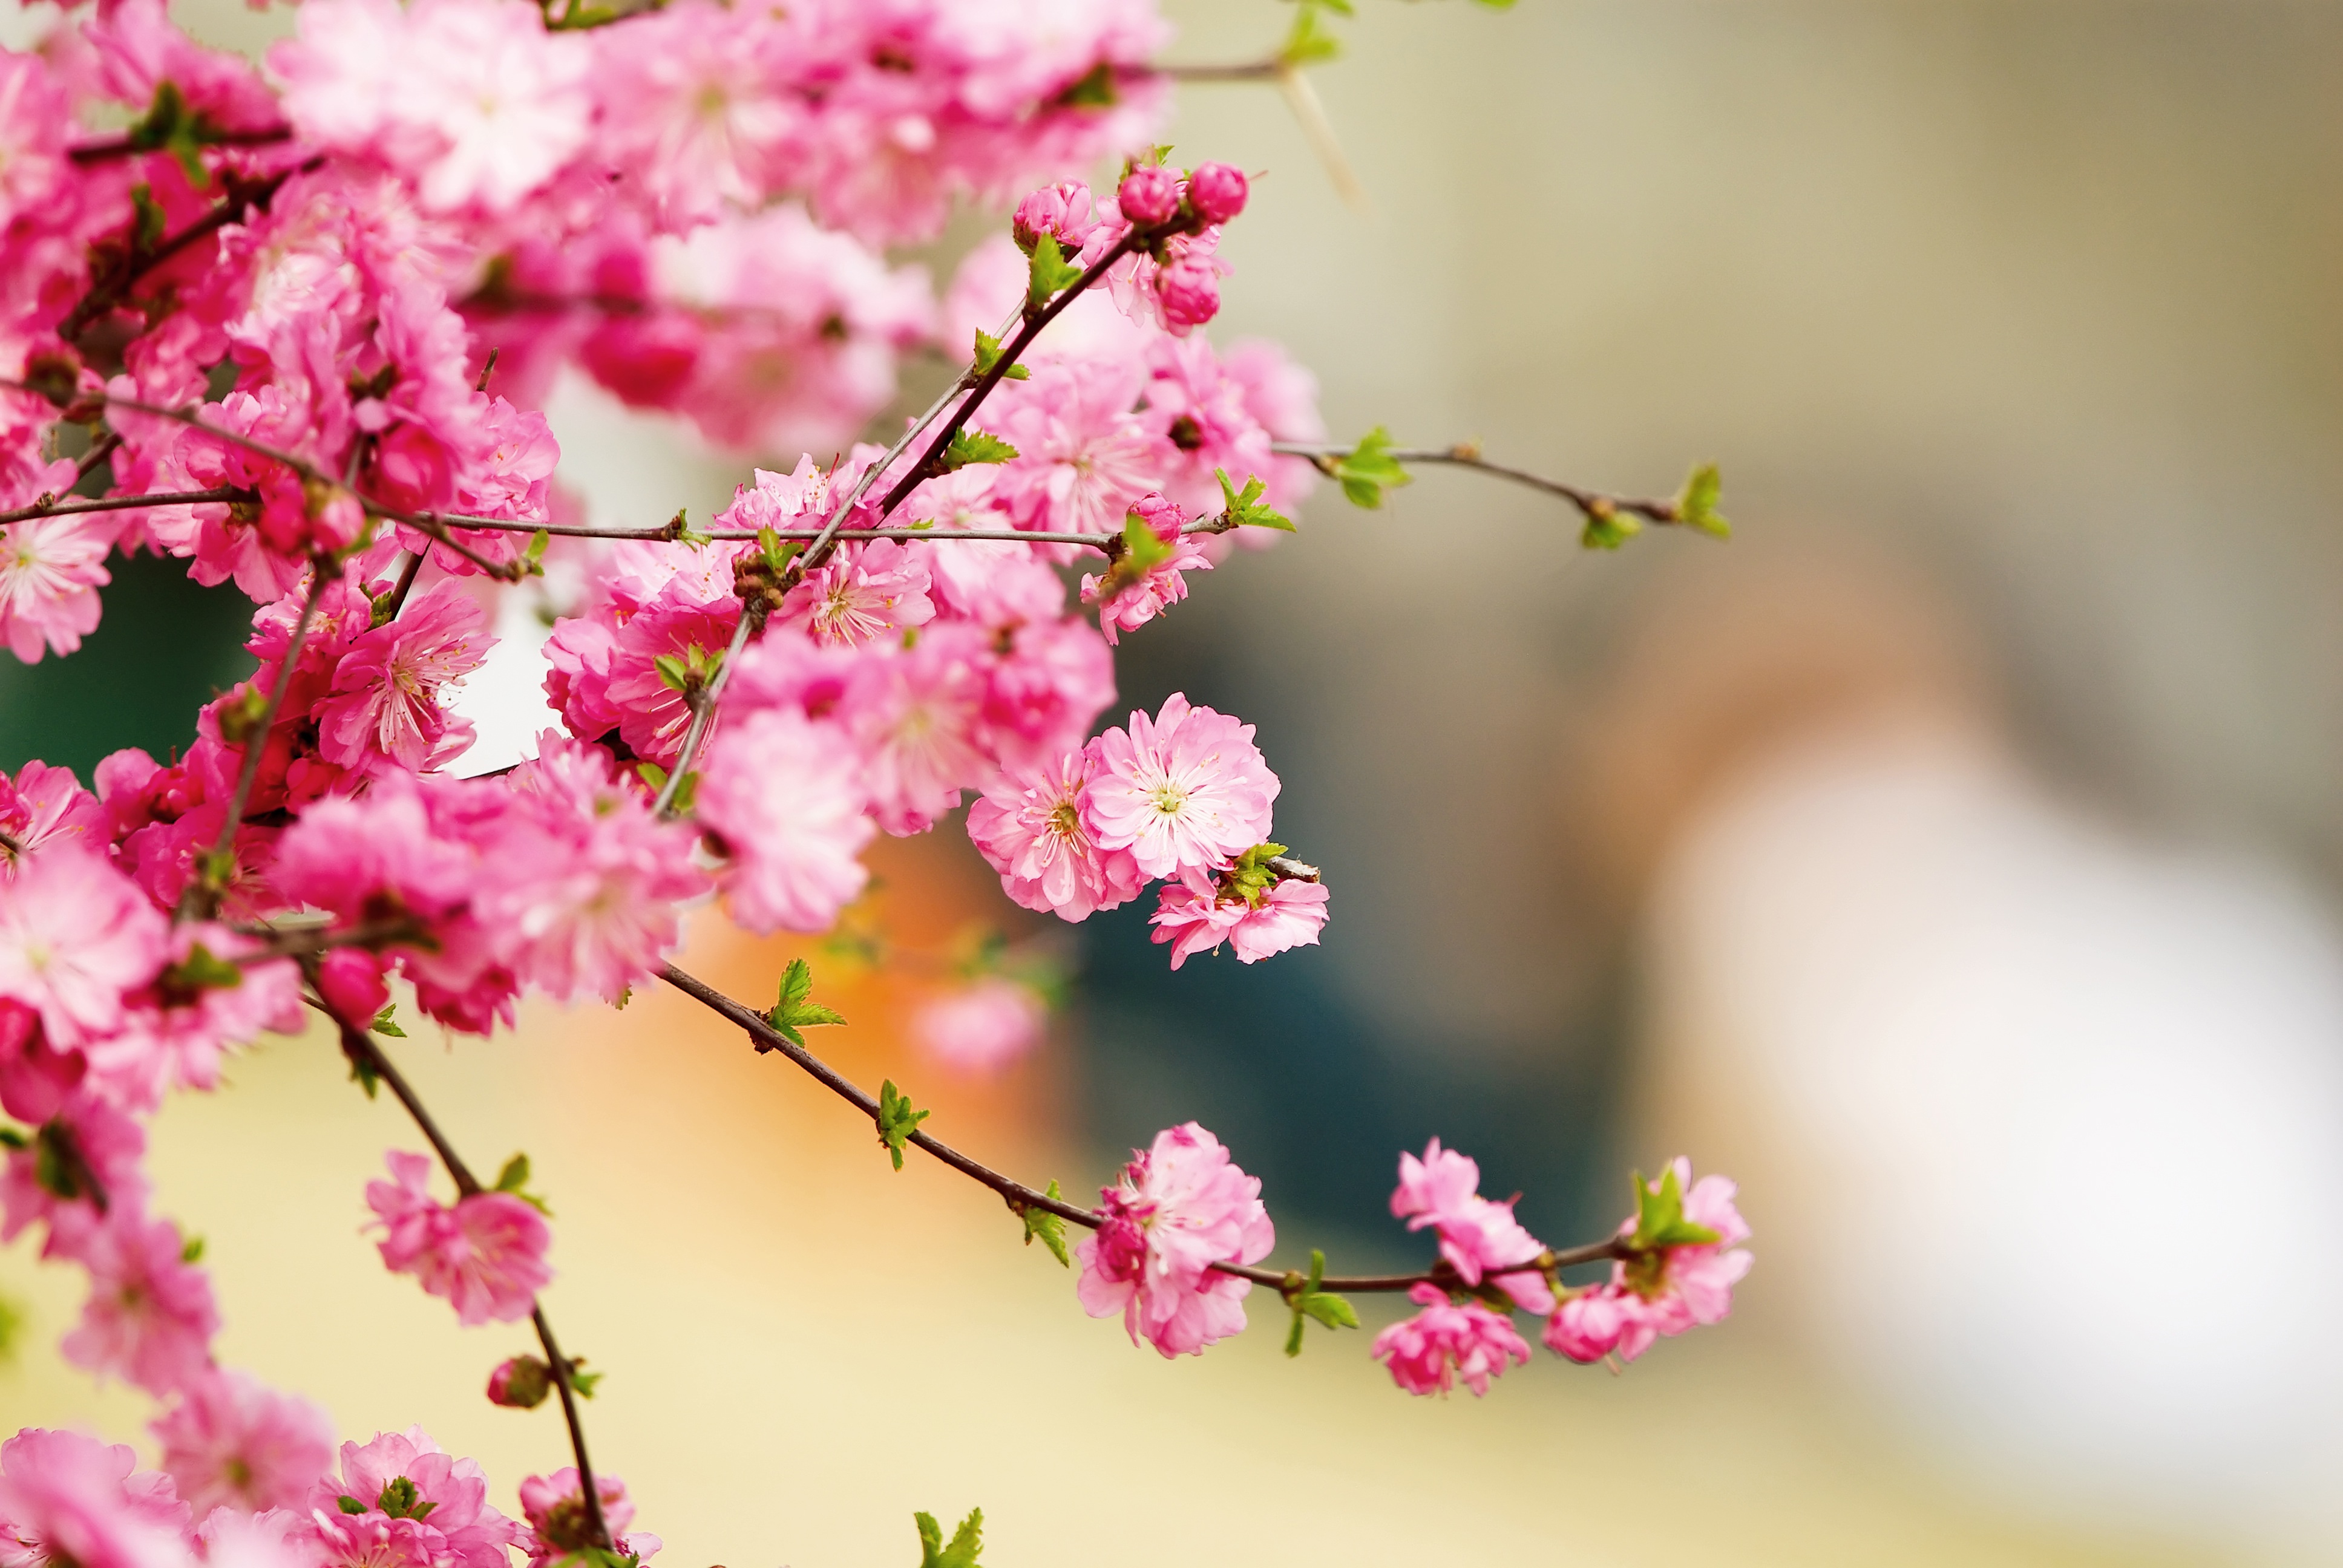
flower, nature, botany, branch, petal, twig, plant, pink, beauty, flowering plant, tree, blossom, magenta, terrestrial plant, cherry blossom, Pedicel, plant stem, lake, prunus, macro photography, annual plant, malus